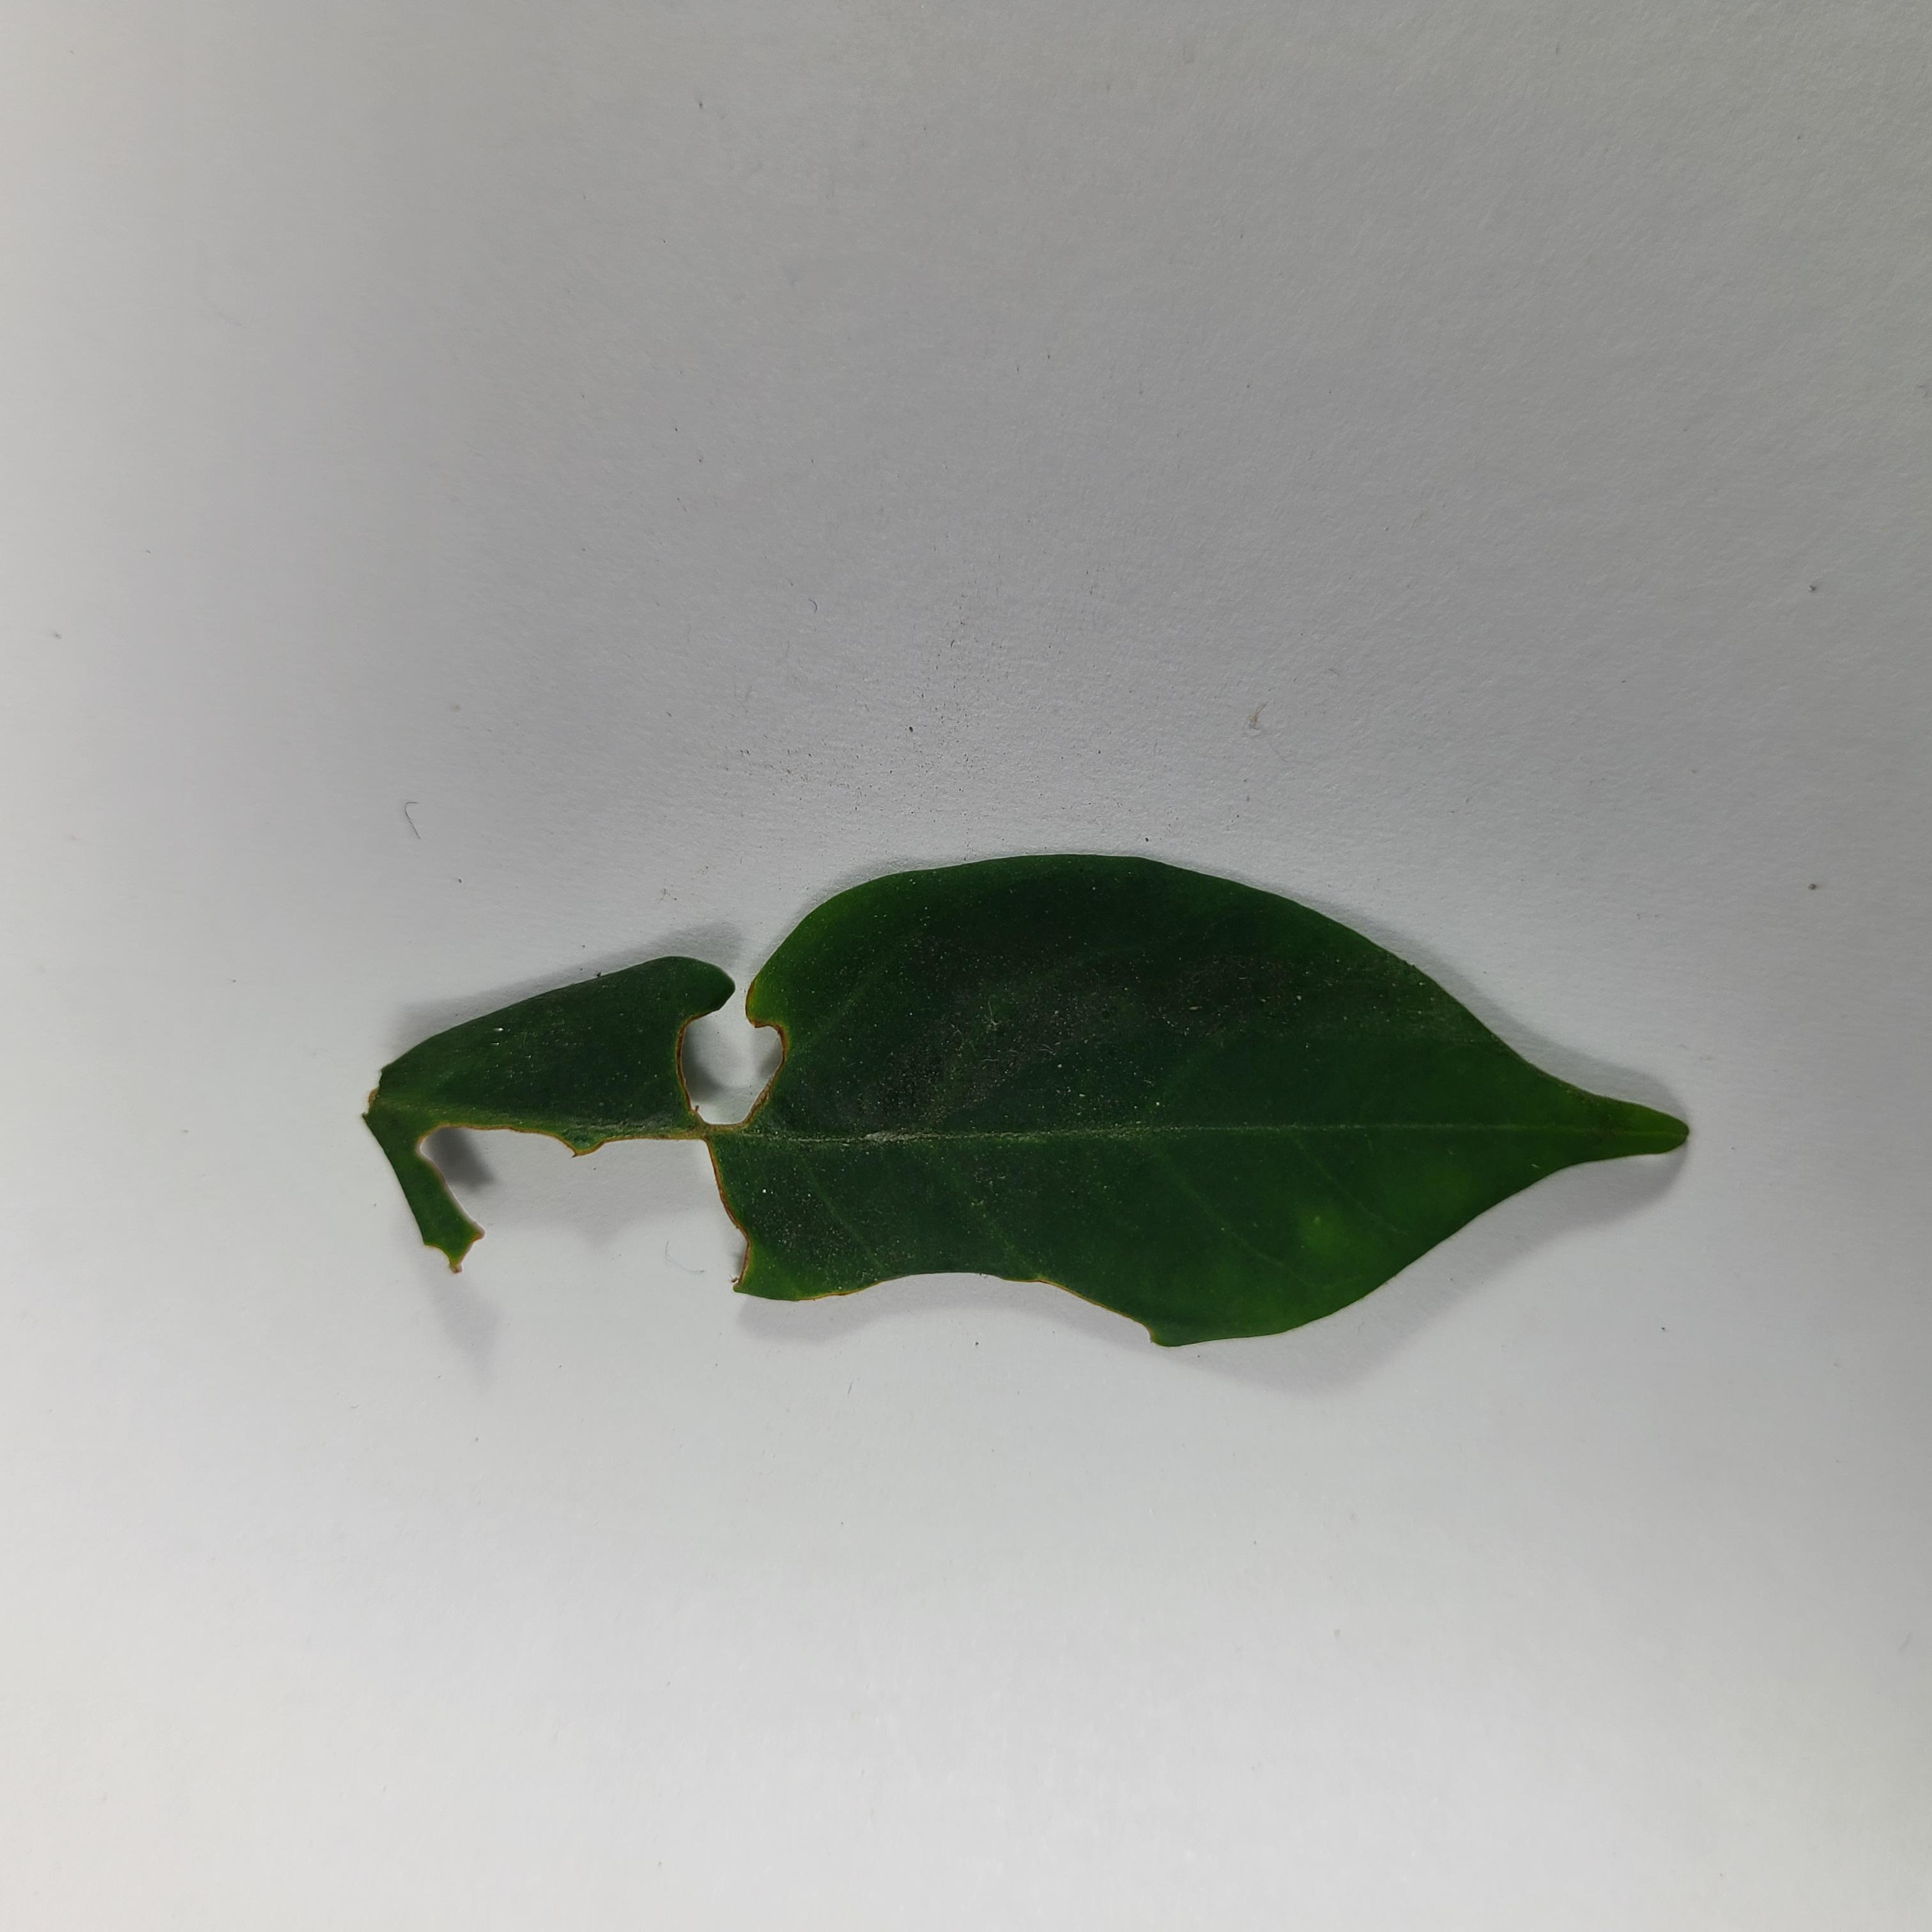
Label: Insect Hole leaves